Colin Wilson (comics)

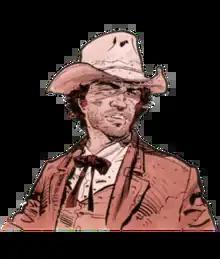

With the exception of "Los Angeles", all other work Wilson had created for the Francophone BD market, has been released in multiple other languages in Europe as well, beyond French alone. His UK/US work is usually readily available through internet retailers, such as Amazon.